Dead Rising (video game)

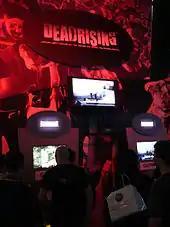
Promotion at E3 2006

"Dead Rising" started development as a sequel to "Shadow of Rome". The development team knew they wanted to make a game aimed at the Western market and also something different this time around so they changed the story, setting and time period from "Shadow of Rome". Despite the game's similarities to George A. Romero's "Dawn of the Dead", Capcom asserted that the concept of "humans battling zombies in a shopping mall" is a "wholly unprotectible idea" under the present copyright laws. While the company wanted to have the game follow on from "Resident Evil", Capcom's other zombie-centered game series, its development team opted to design the game with a more comical view of zombies in the horror genre, particularly in the way that players interacted with the zombies in the game, allowing them to be able to do anything against them in terms of what weapons they could use against them, while they based the mall upon the stereotypical design of American shopping malls. One particular area that was keenly worked on by the team was the number of zombies that could appear onscreen during the game in order to give the feel that it was a major outbreak; when "Electronic Gaming Monthly" reviewed the game, they reported that up to 800 zombies could appear on screen at once. As the development team consisted of members who had worked on Capcom's role-playing video game "", it helped greatly in incorporating one of the game's elements borrowed from it, towards the developing the mechanics structure of "Dead Rising" - the ability to roll over anything earned in terms of experience, levels and abilities, towards making a new playthrough, was implemented so that players would have a sense of responsibility for their decisions and actions.